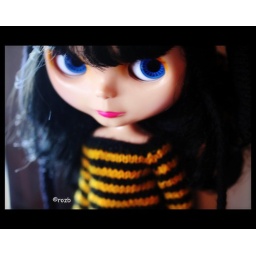
....Goldie in Fridays...where we ate lunch. Goldie is wearing a dress and hat by Megipupu.